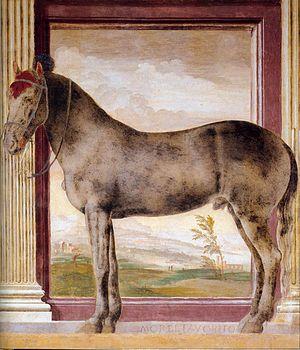
L'équitation italienne de la Renaissance est à l'origine de l'équitation européenne de la Renaissance et de l'équitation classique. Sous l'influence des écuyers italiens, les pratiques équestres sont bouleversées en profondeur, pour donner naissance à l'équitation moderne. Une des marques de cette prédominance est l'importance des termes d'origine italienne dans le vocabulaire équestre, comme passage qui vient de passeggio ou volte qui est une expression italienne, comme le souligna Salomon de La Broue, qui travailla six années à Naples avec Gianbatista Pignatelli, dans son ouvrage Des préceptes du Cavalerice françois.